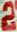
Number: 2